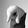
ASL letter: Q